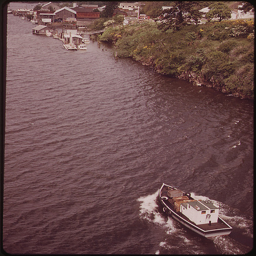
A boat traveling toward houses on lake side.
Boat going down river with homes in background.
The boat travels through the water towards a town.
A boat traveling along the coastline to floating mooring
A boat heading upriver to a harbor town.